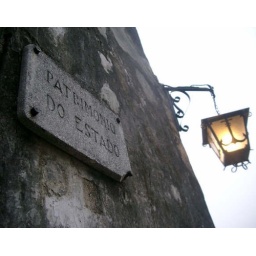
Built in the 17th century, it houses the first modern lighthouse on the Chinese coast.